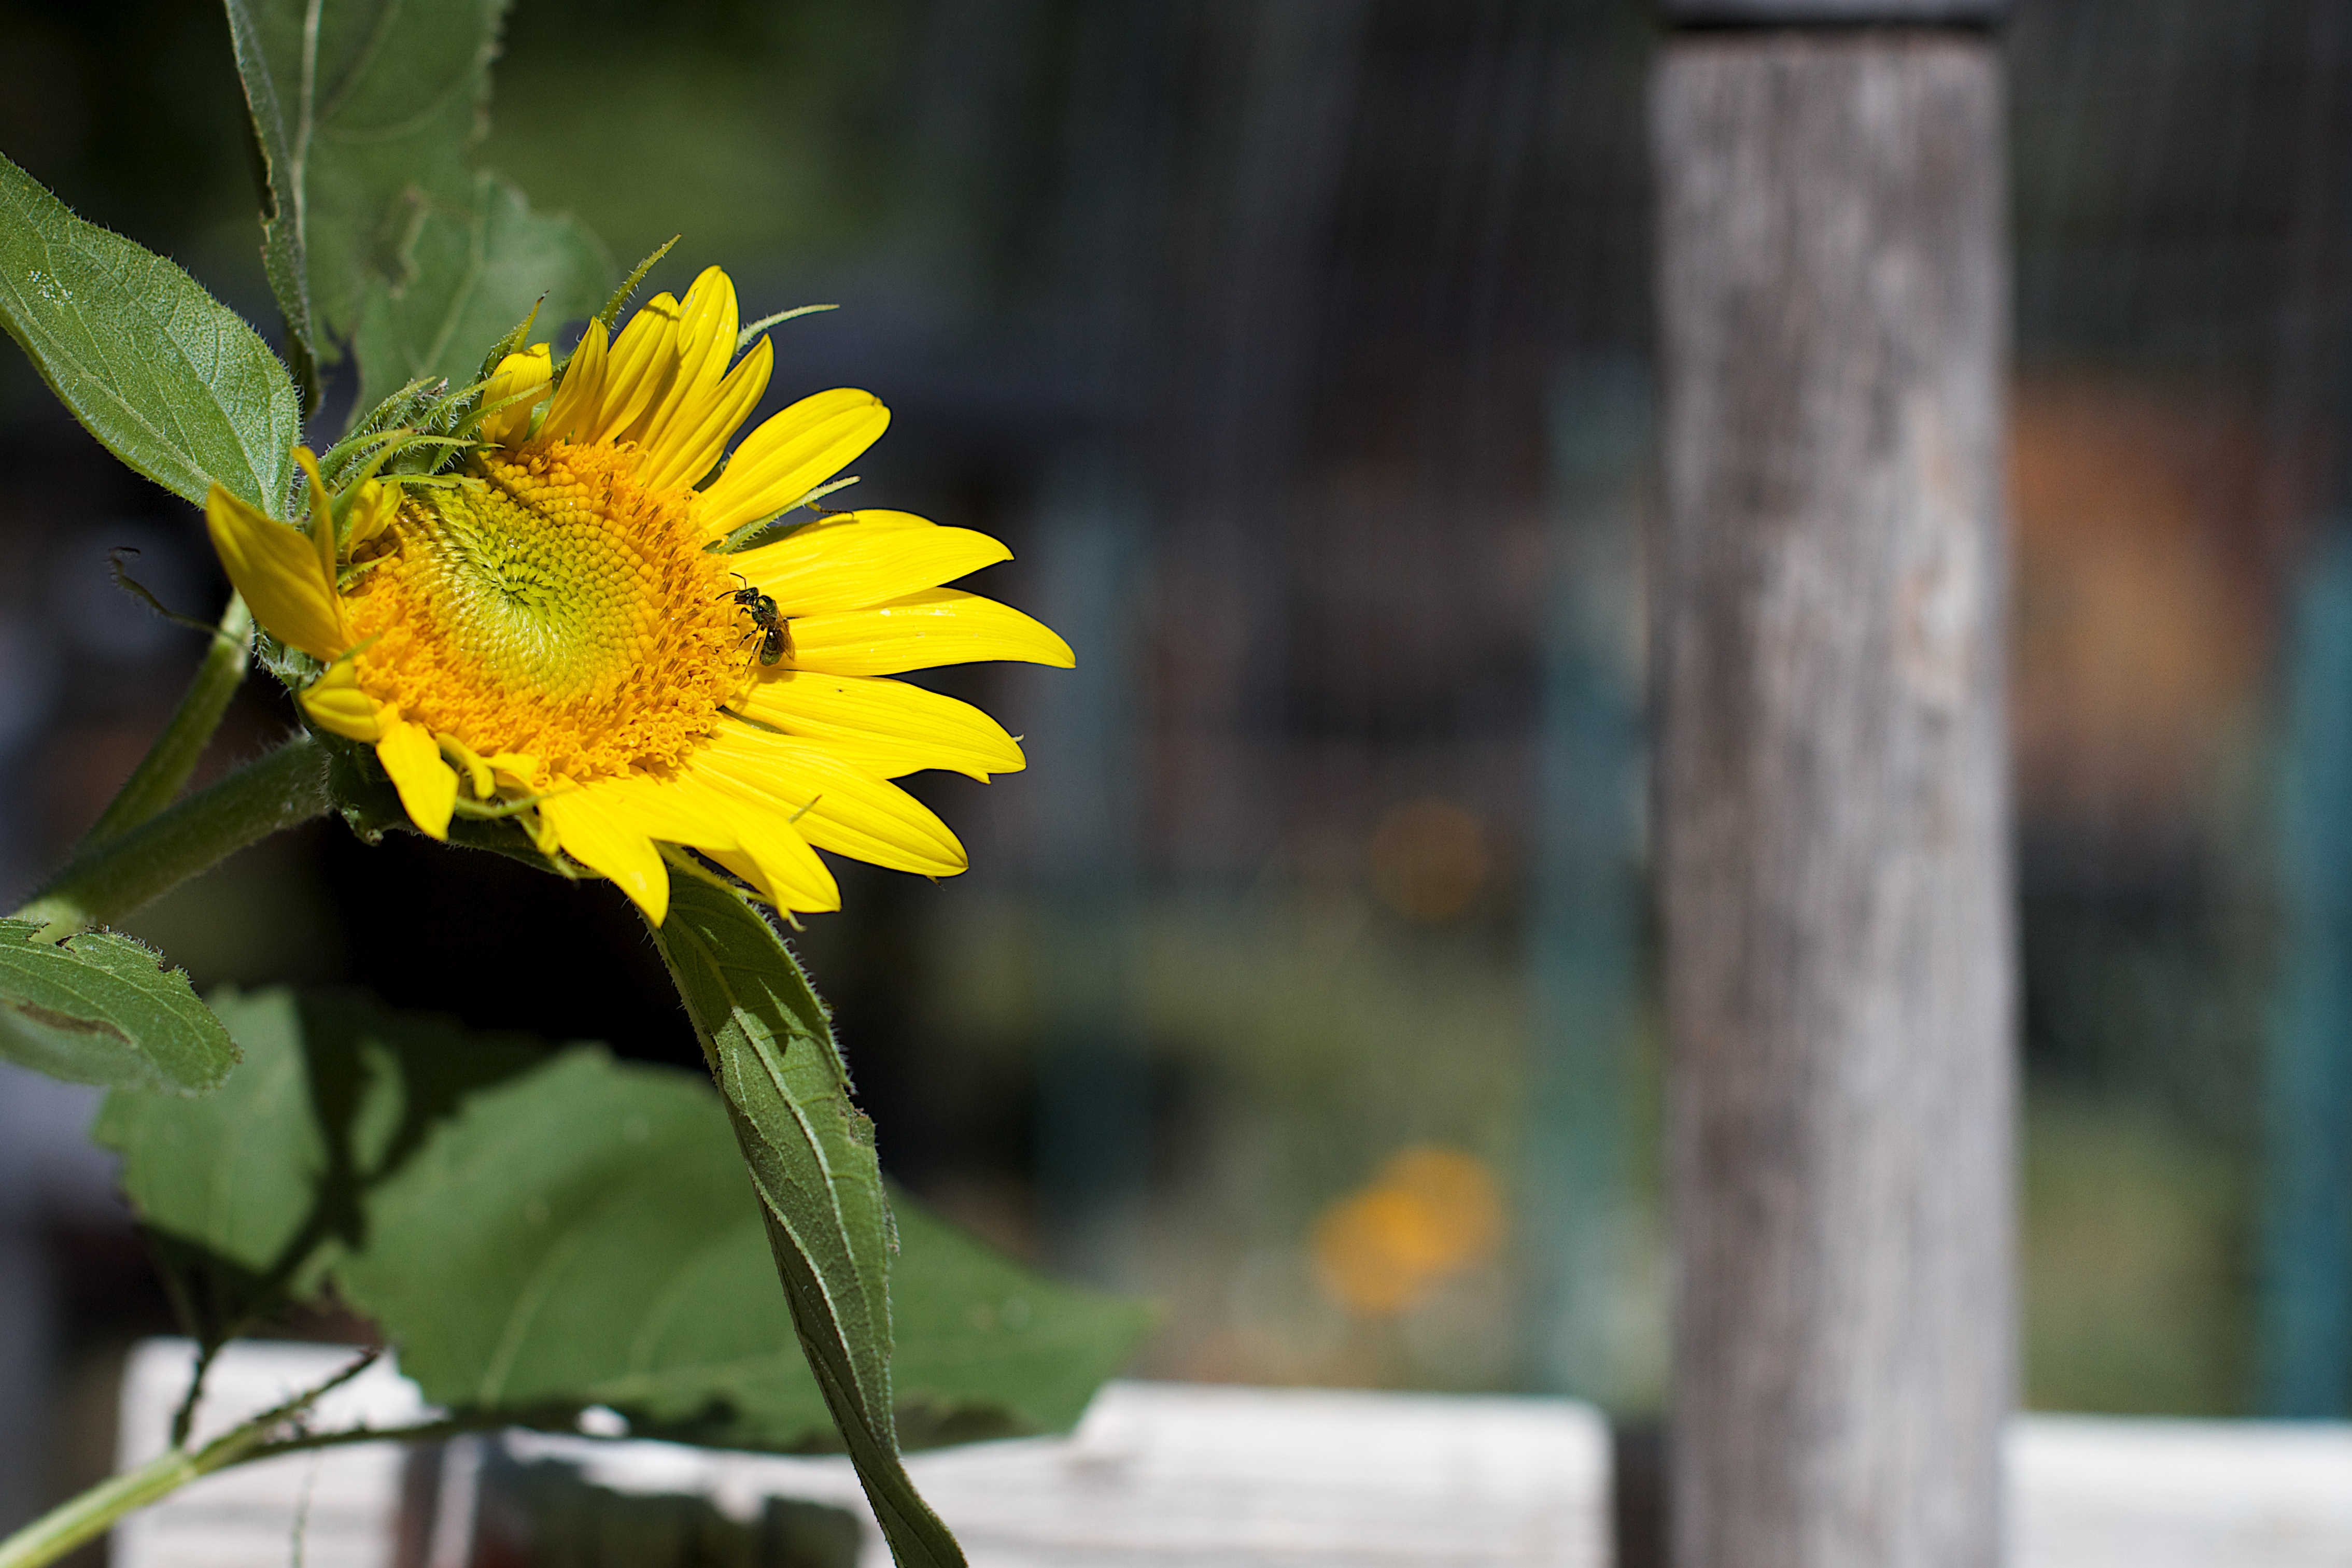
nature, plant, flower, autumn, botany, yellow, flora, fauna, sunflower, close up, seeditforward, macro photography, flowering plant, daisy family, plant stem, land plant